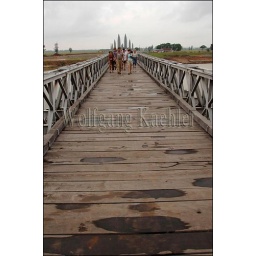
Vietnam, vinh moc, demilitarized zone (Dmz) At the 17th parallel, bridge over ben hai river